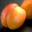
Label: pear